Group Fortifications of Aisne

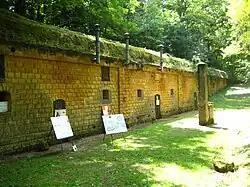
Fort of l’Aisne and Verny

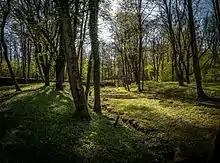
Old railings at Group Fortifications of Aisne.

The , renamed Group Fortifications of Aisne by the French in 1919, is a fort of the from Metz, in Moselle. This group fortification, built in the municipalities of Pournoy-la-Grasse and of Verny, controlled the valley of the Seille. It had its baptism of fire in late 1944, when the Battle of Metz occurred.